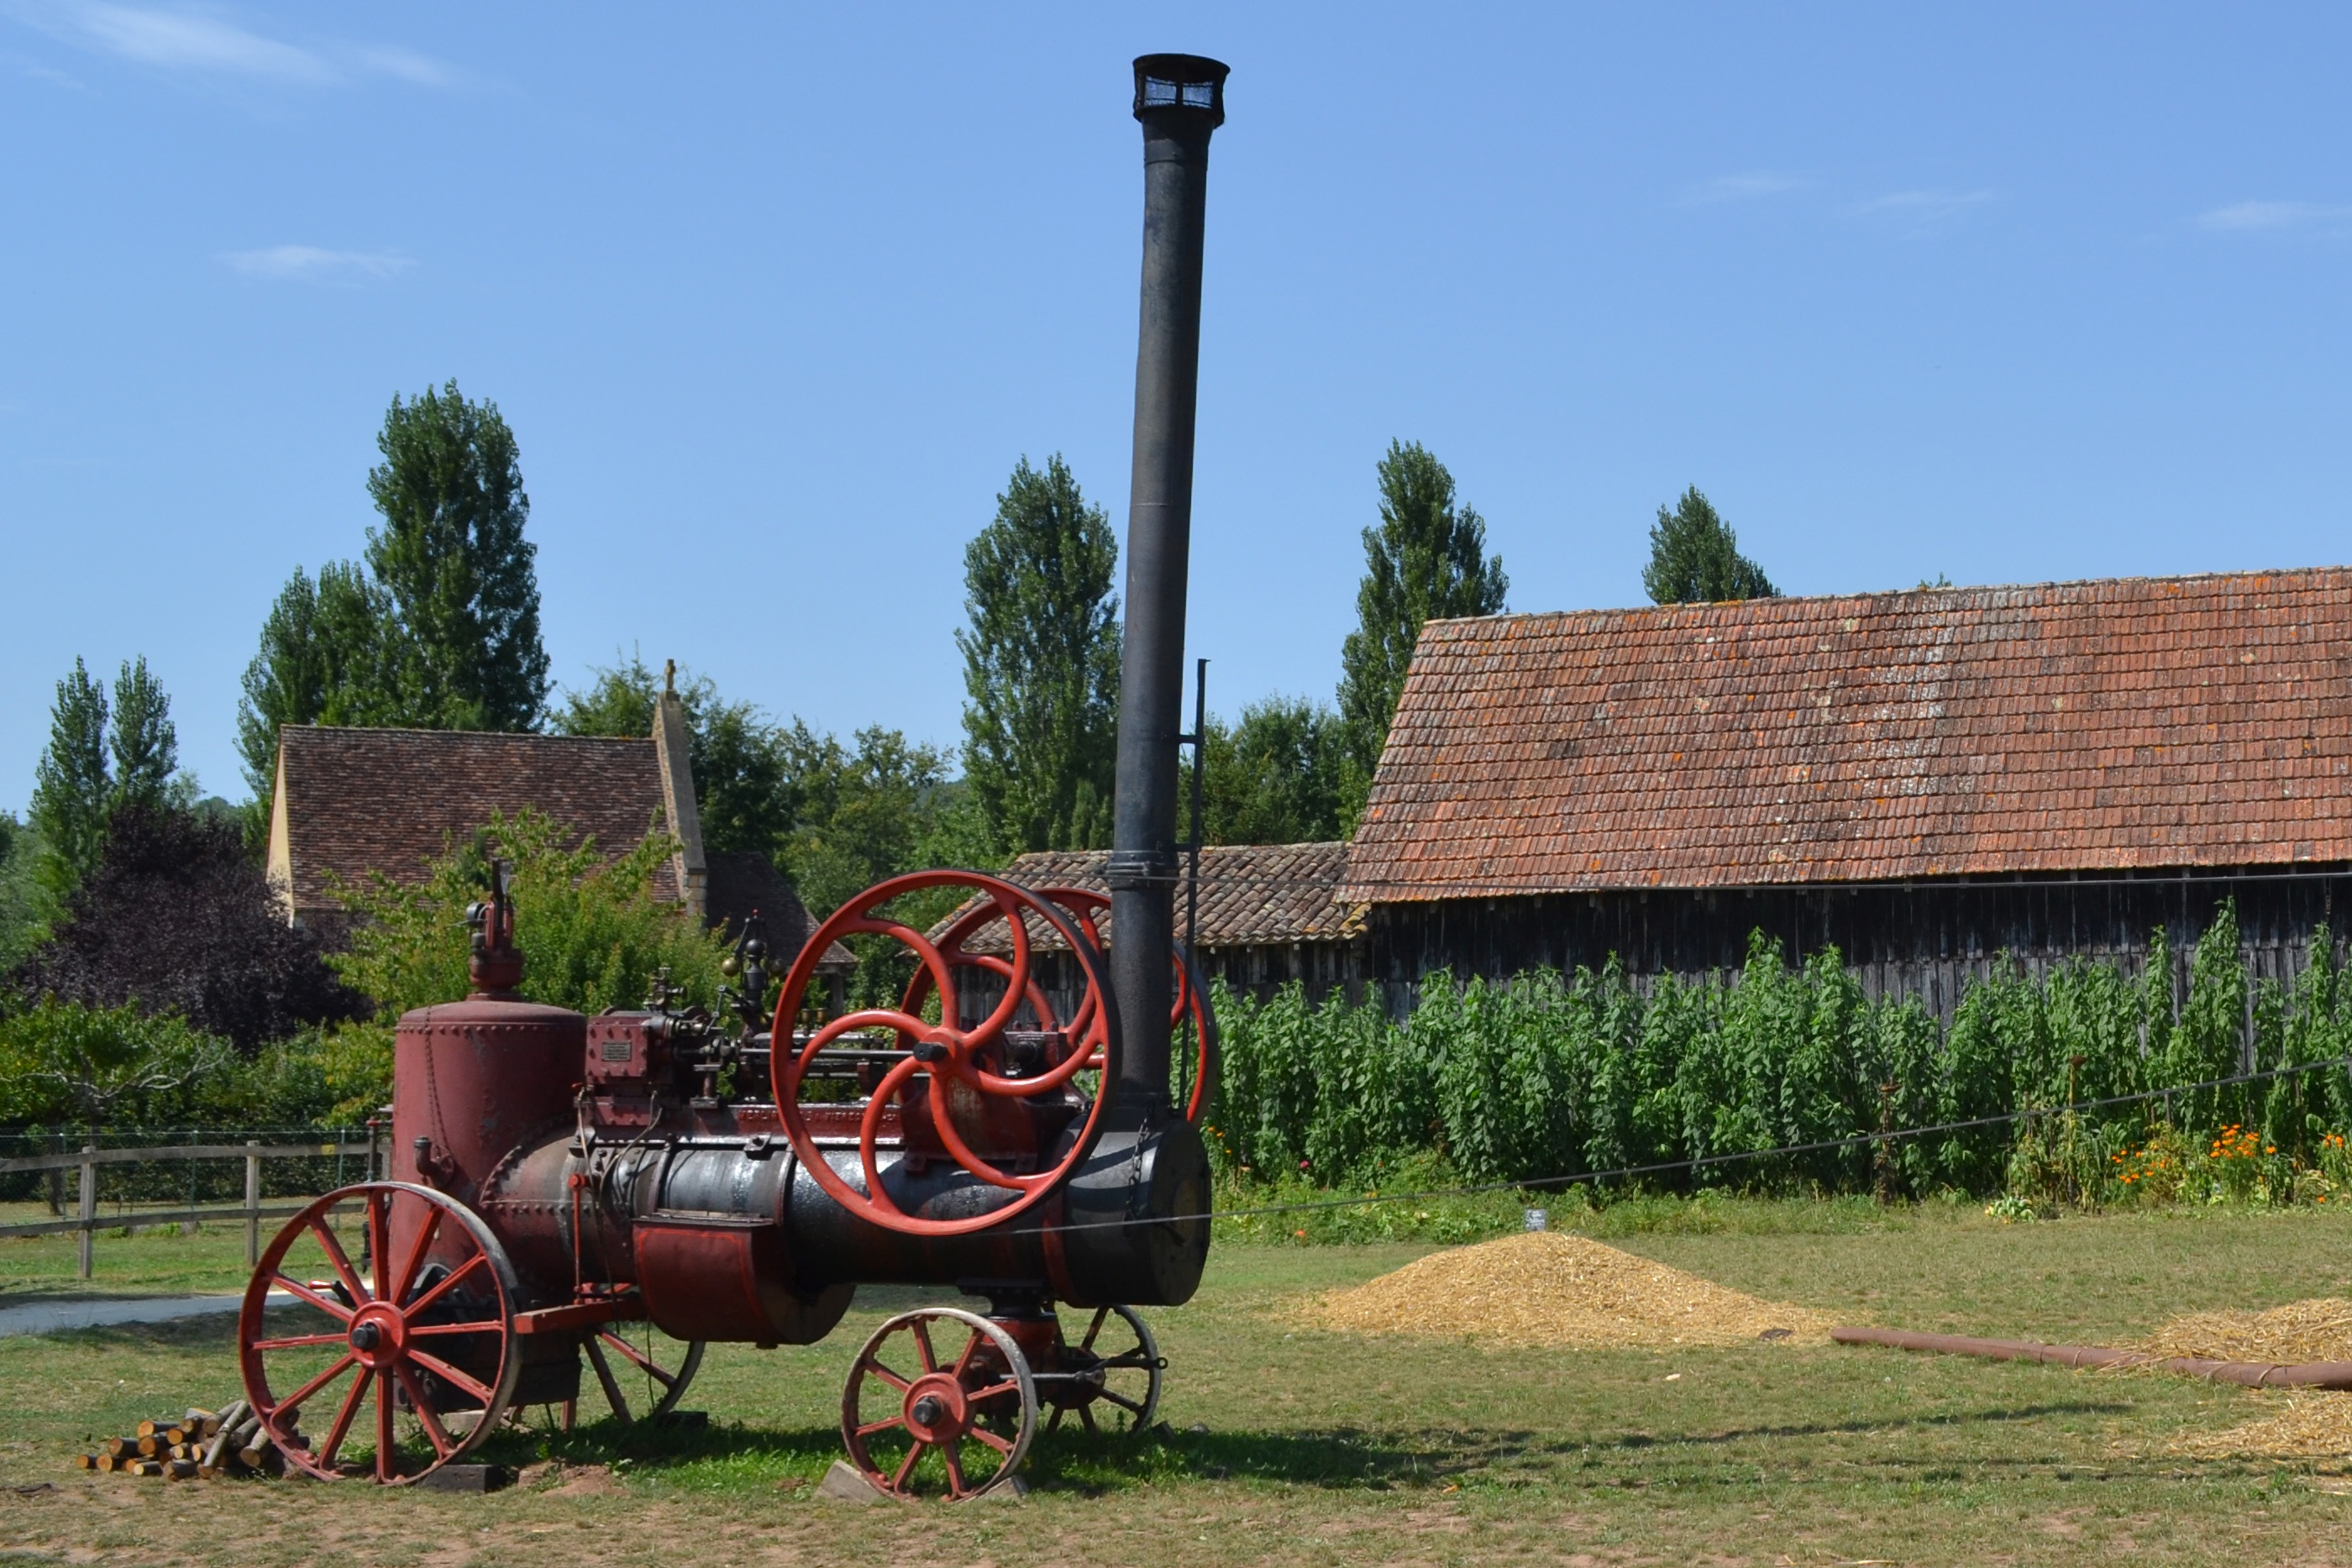
farm, lawn, steam, transport, france, vehicle, agriculture, dordogne, rural area, old machine, man made object, bournat